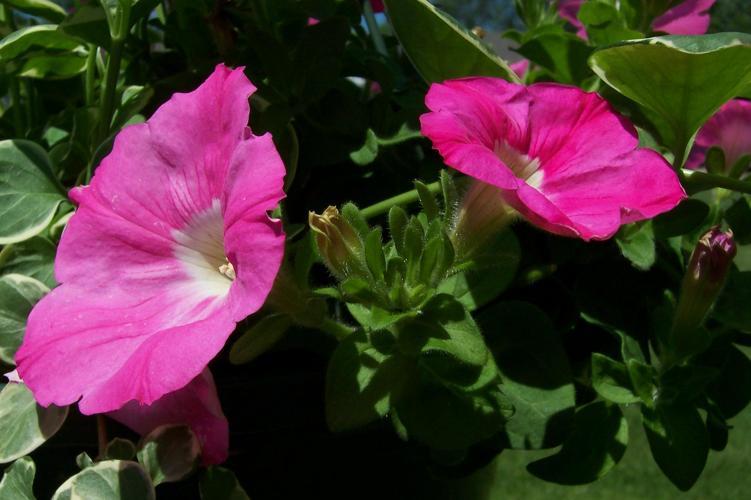
Label: petunia